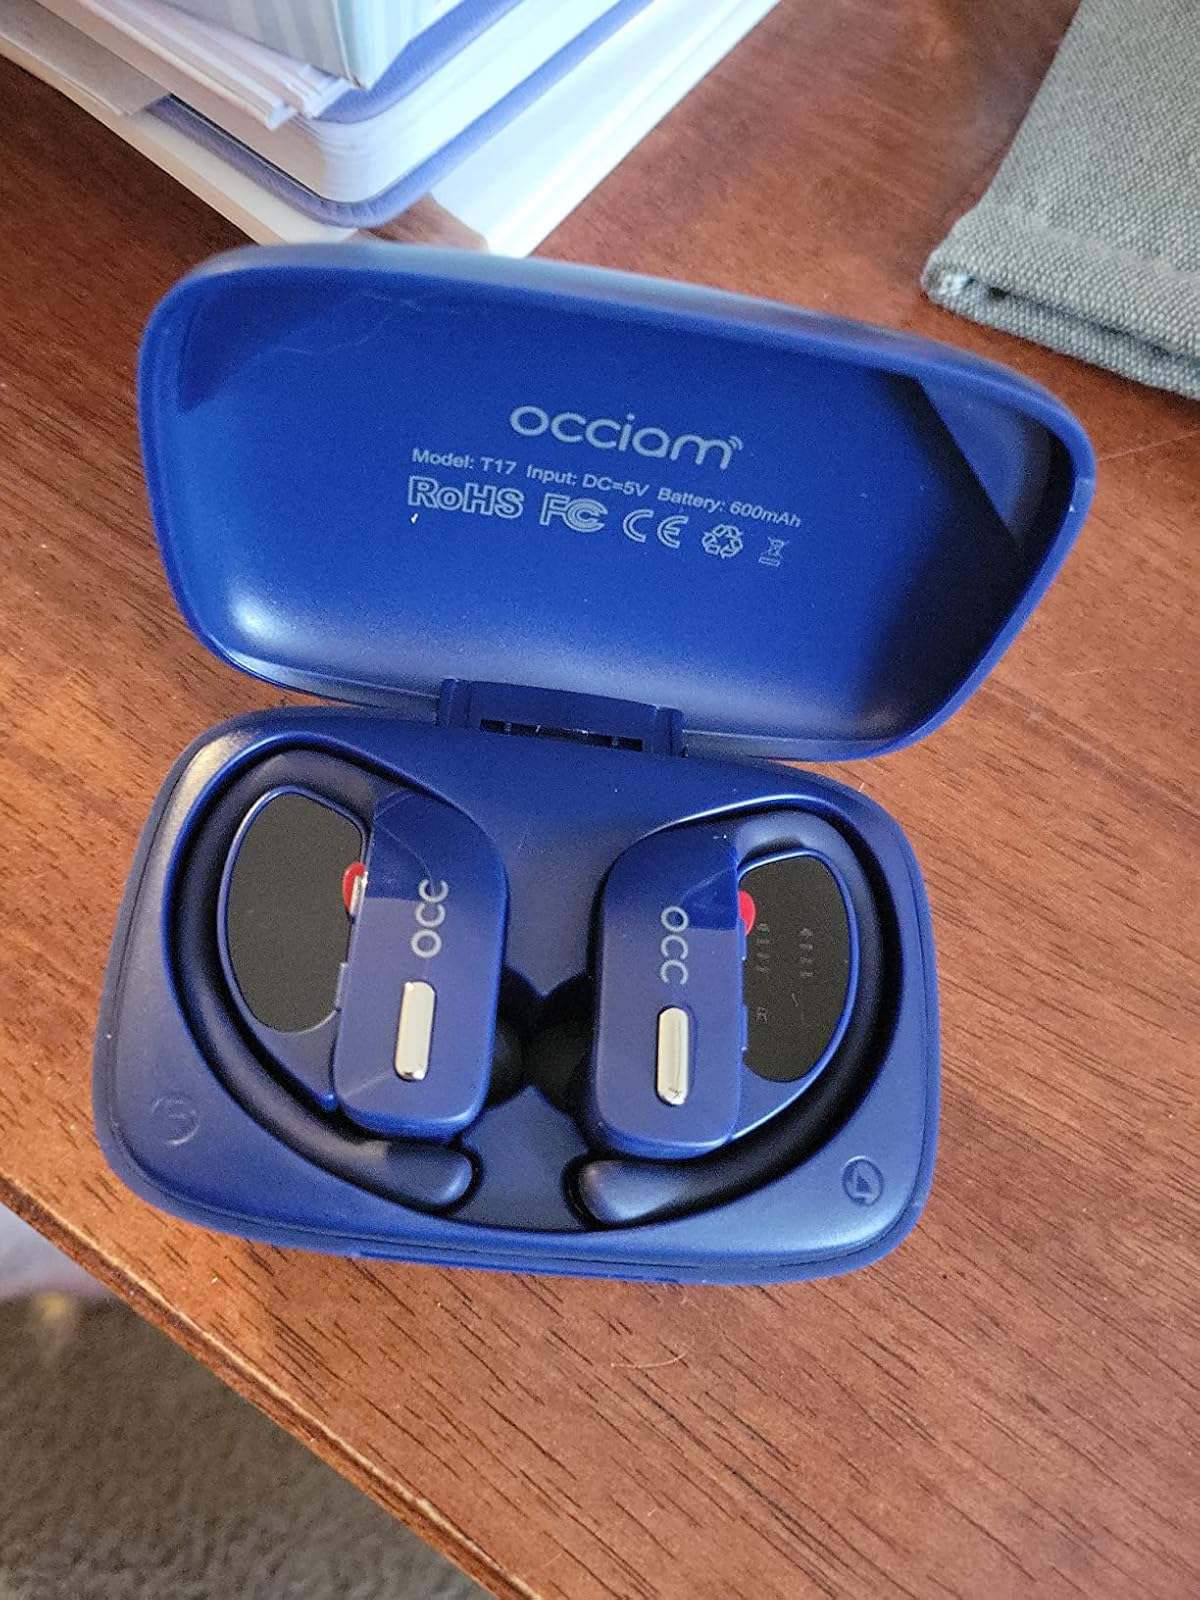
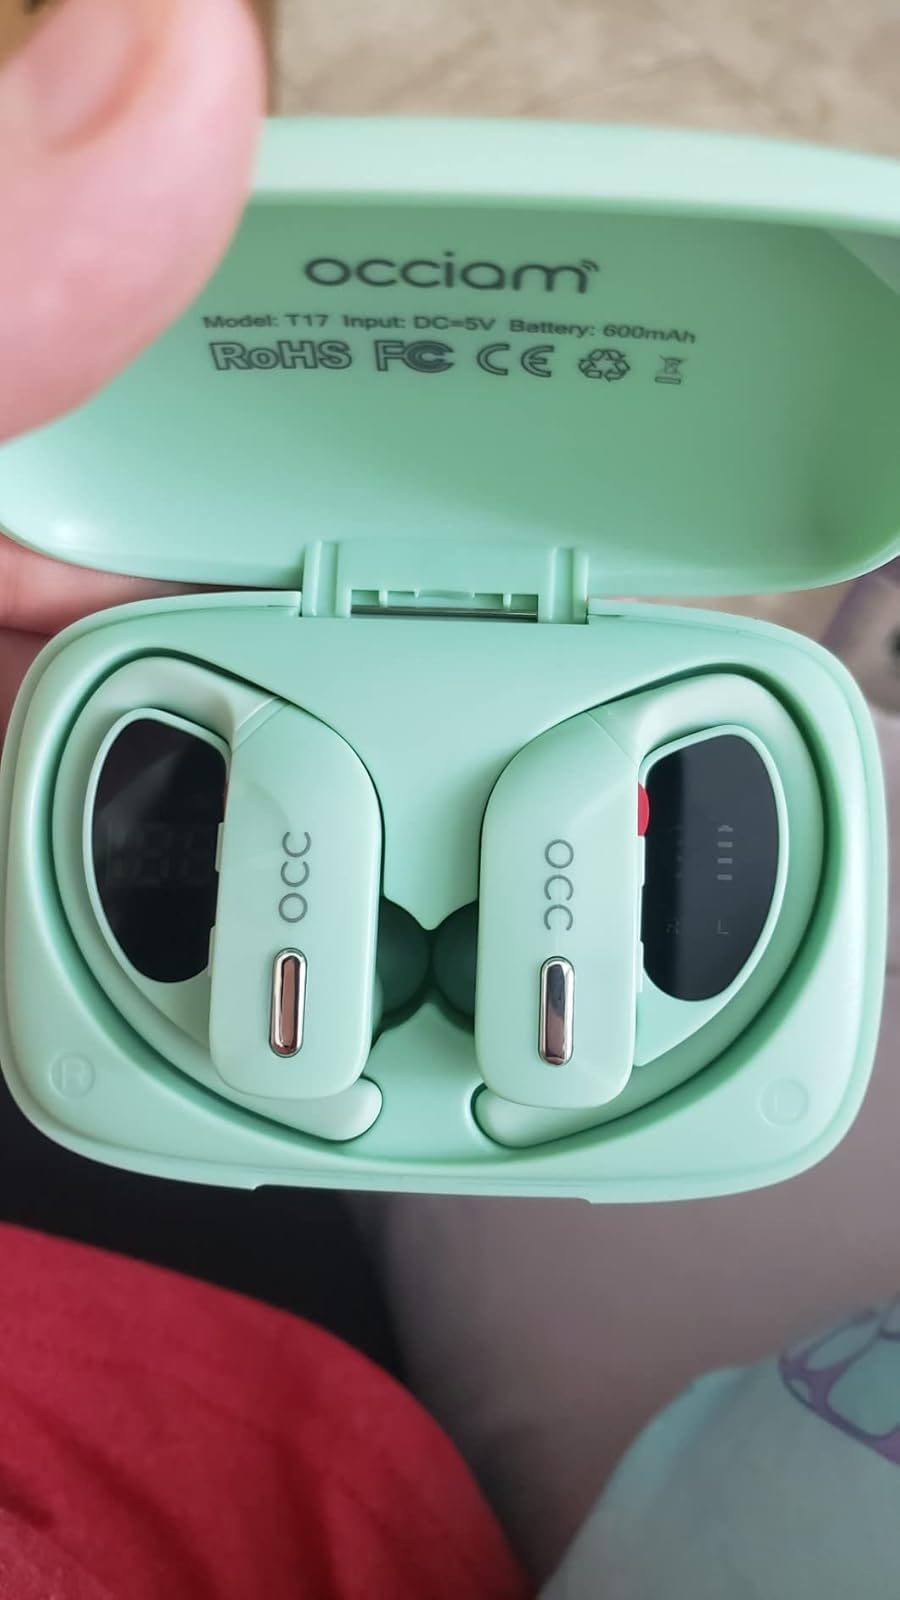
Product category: earbuds
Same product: no